Sidney Fox

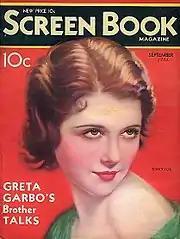
Fox on the cover of the fan magazine "Screen Book", September 1932

Fox's relationship with studio executive Carl Laemmle Jr. as his mistress was one of Hollywood's open secrets for several years. In December 1932, however, she wed Charles Beahan (1903–1968), and they remained married until her death. By 1940, according to that year's federal census, Charles and Sidney Beahan were residing together in a $125-a-month rented home at 9421 Charleville Drive in Beverly Hills, California. Fox is listed in that census as having no occupation and "not seeking employment" in 1940, and Beahan is documented as being employed as a "Literary Agent/Stage & Motion Pic[ture]s".